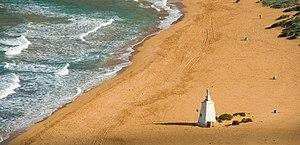
La Baie de Ramla est une plage de sable doré situé au nord de l'île de Gozo.